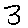
Label: 3